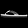
Label: Sandal